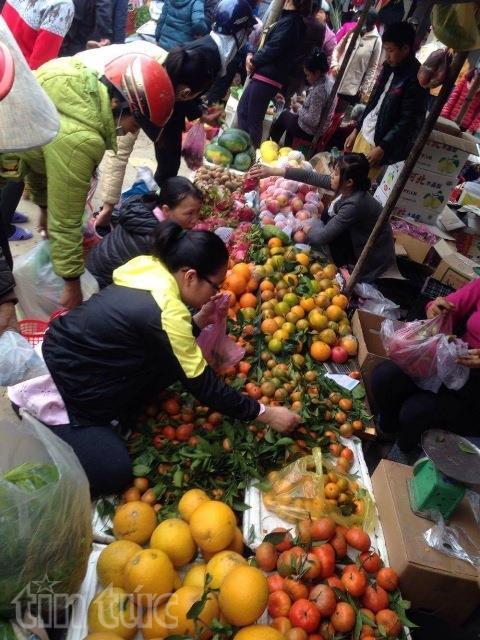
người phụ nữ mặc áo dài màu xám đang cầm một quả thanh long